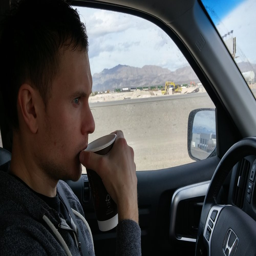
person did most of the driving